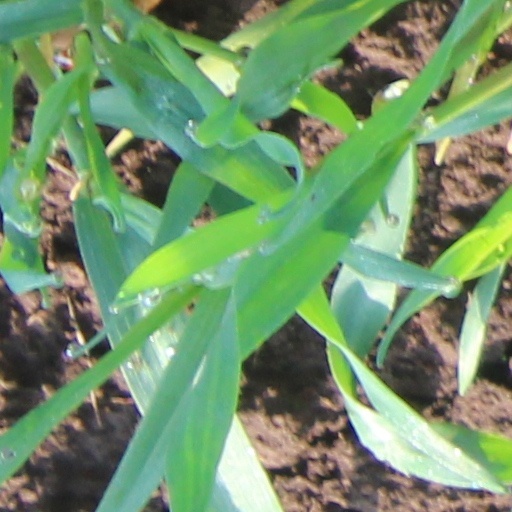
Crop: wheat